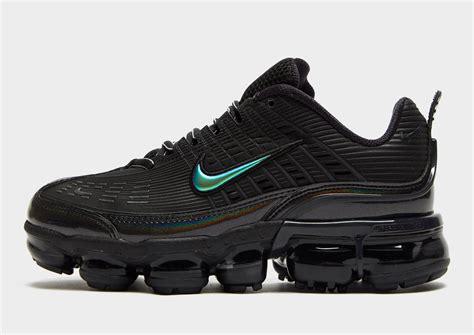
Brand: Nike
Model: Air Vapormax 360